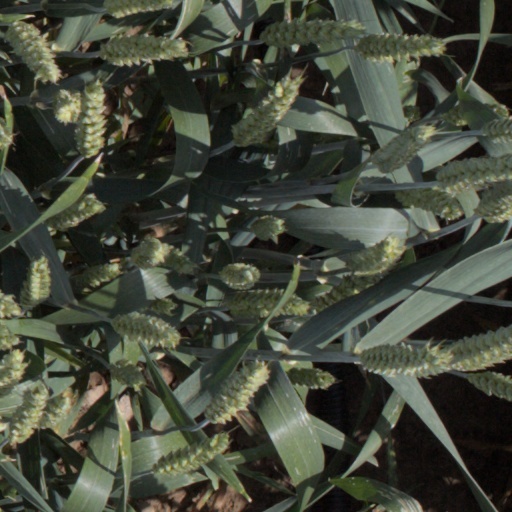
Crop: wheat